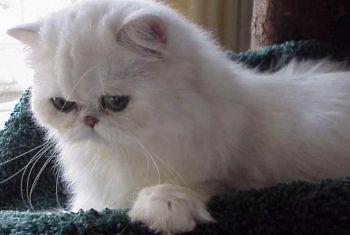
Breed: Persian